Mr William Collins

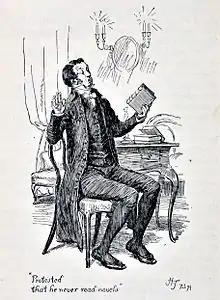
Mr Collins "protested that he never read novels" by Hugh Thomson, 1894

Mr Collins is first mentioned when Mr Bennet tells his wife and family that his cousin will be visiting them. Mr Bennet reads them a letter sent by Mr Collins in which he speaks of making amends for any past disagreements between his father and Mr Bennet. In his letter, it is clear that Mr Collins readily assumes that his overtures of peace will be gratefully accepted, and further presumes upon the family as to announce that he will come stay with them for a week, without even first asking for permission.